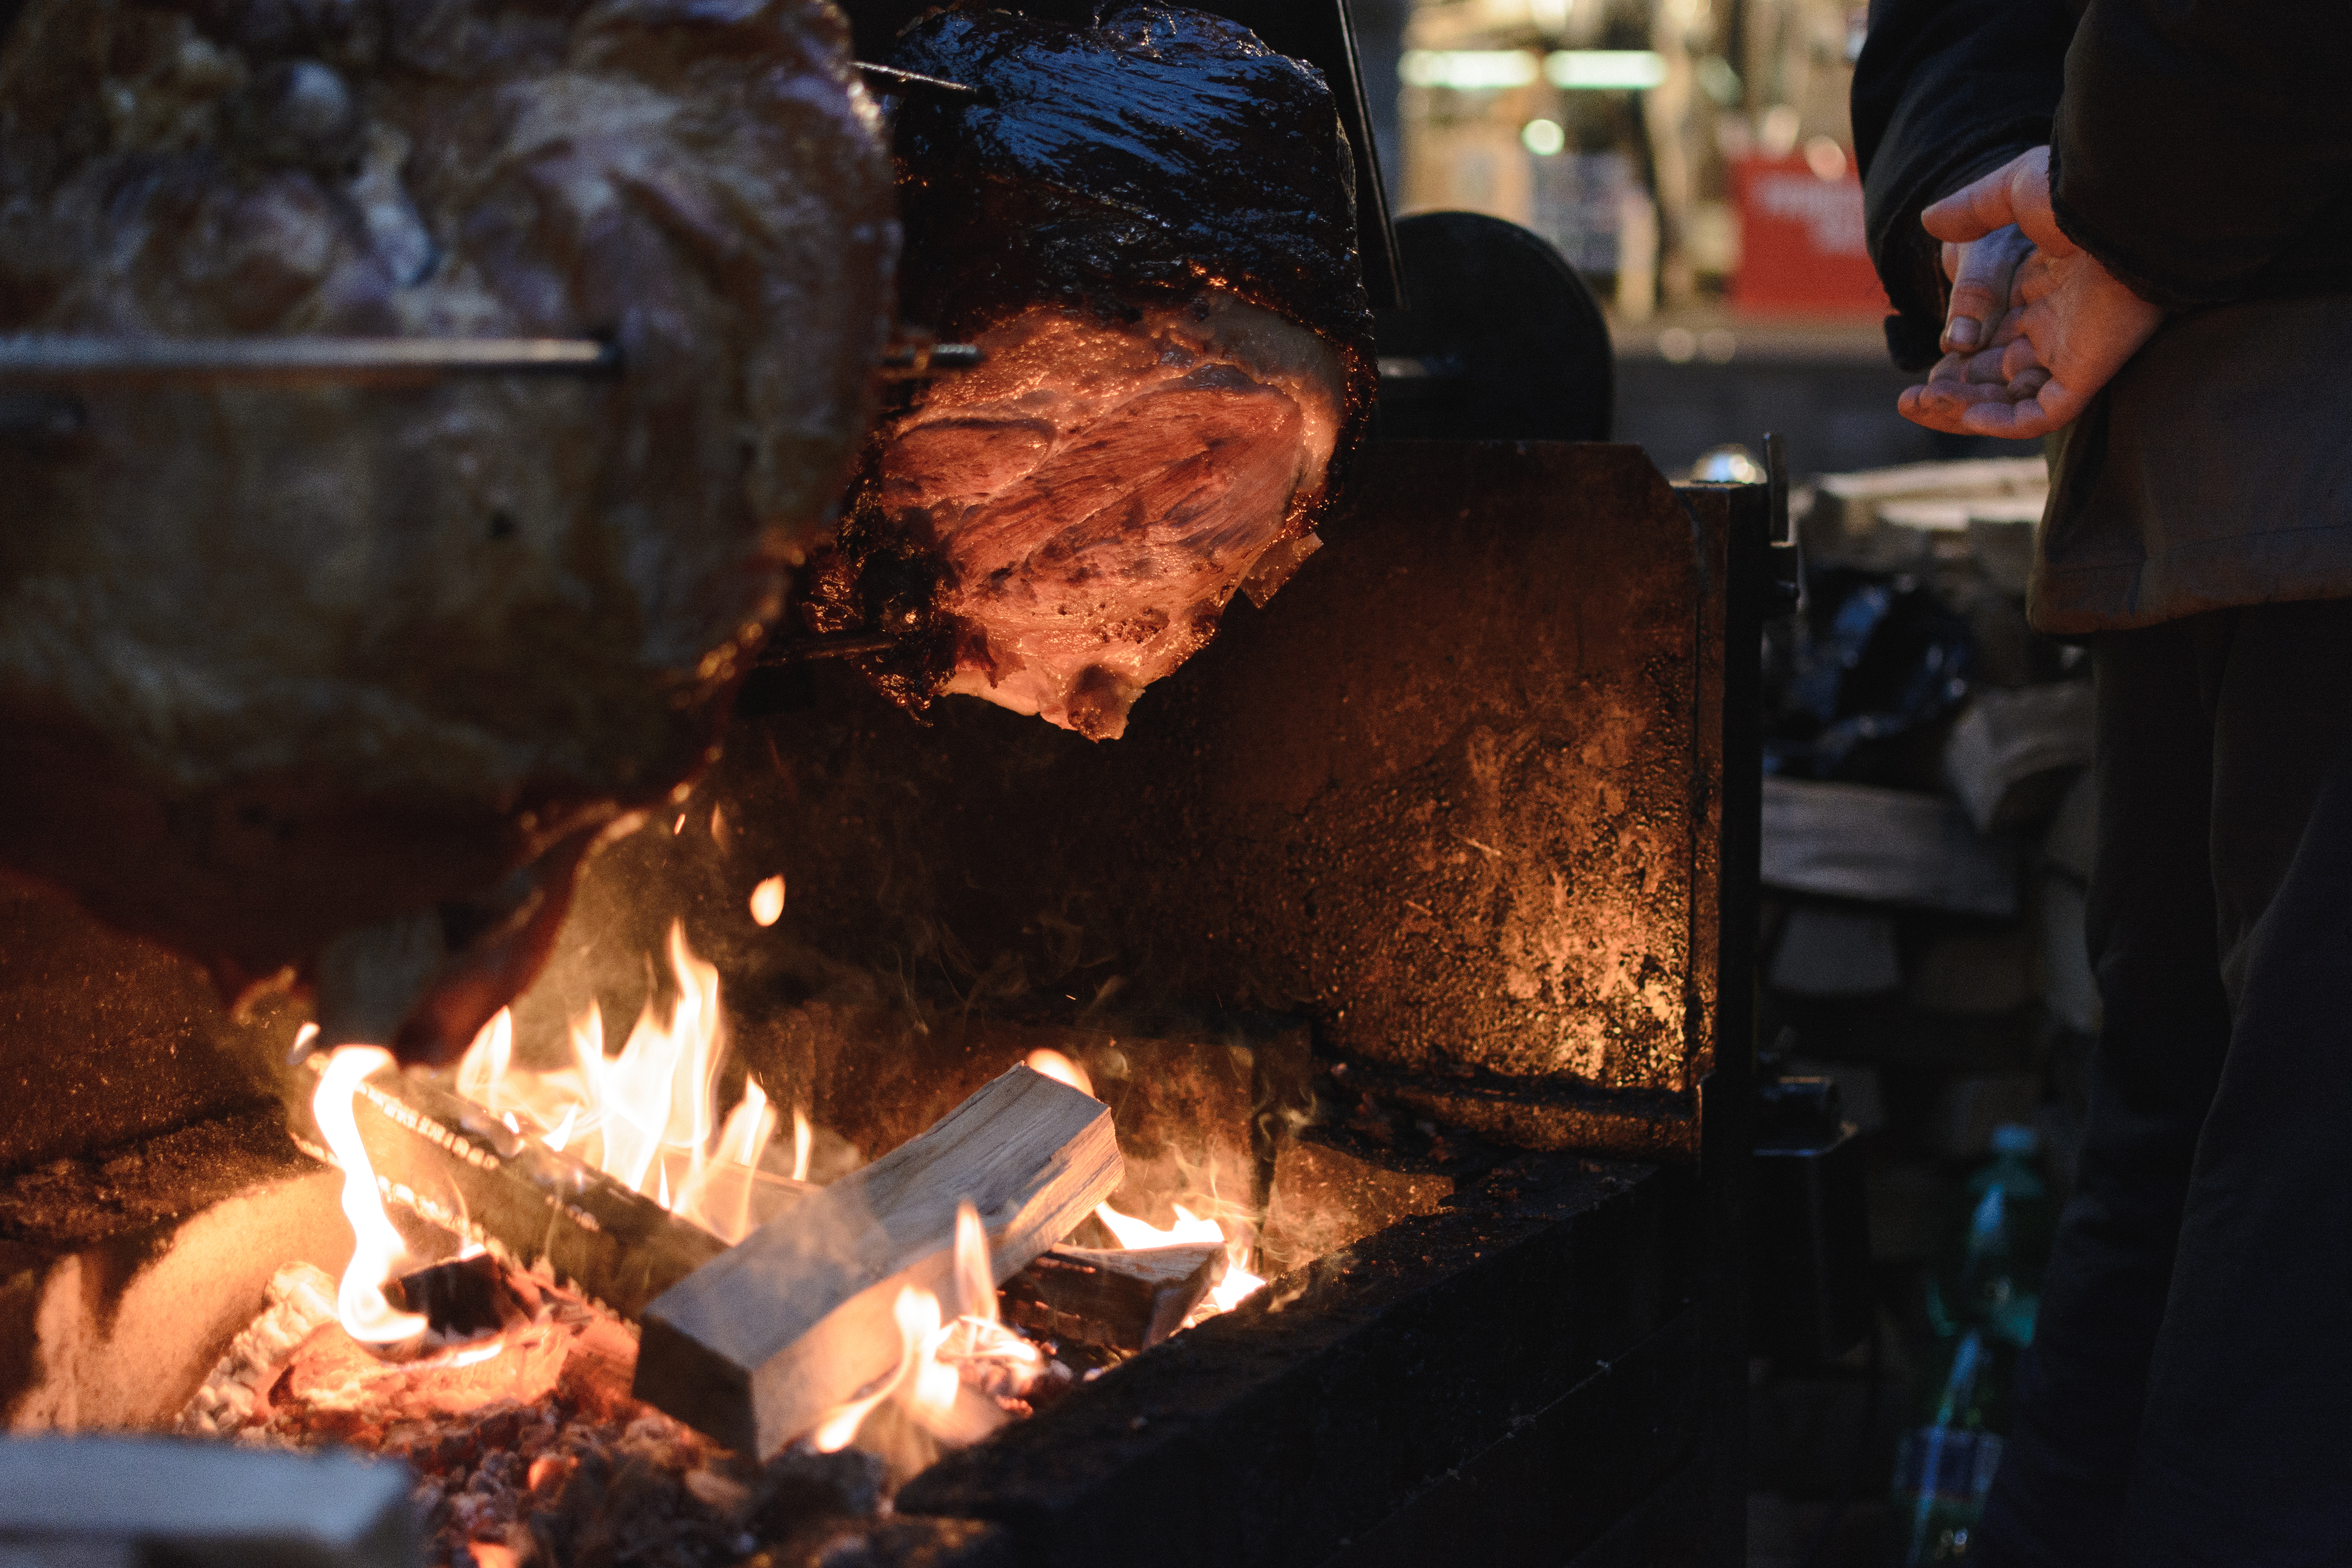
heat, fire, flame, roasting, cuisine, hearth, dish, cooking